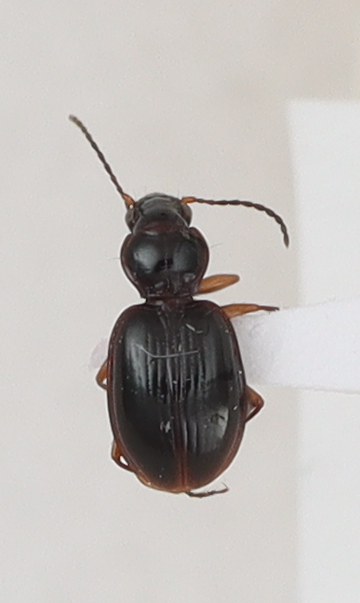
Scientific name: Mecyclothorax konanus
Plot: 14
Trap: S
Collected: 20200901